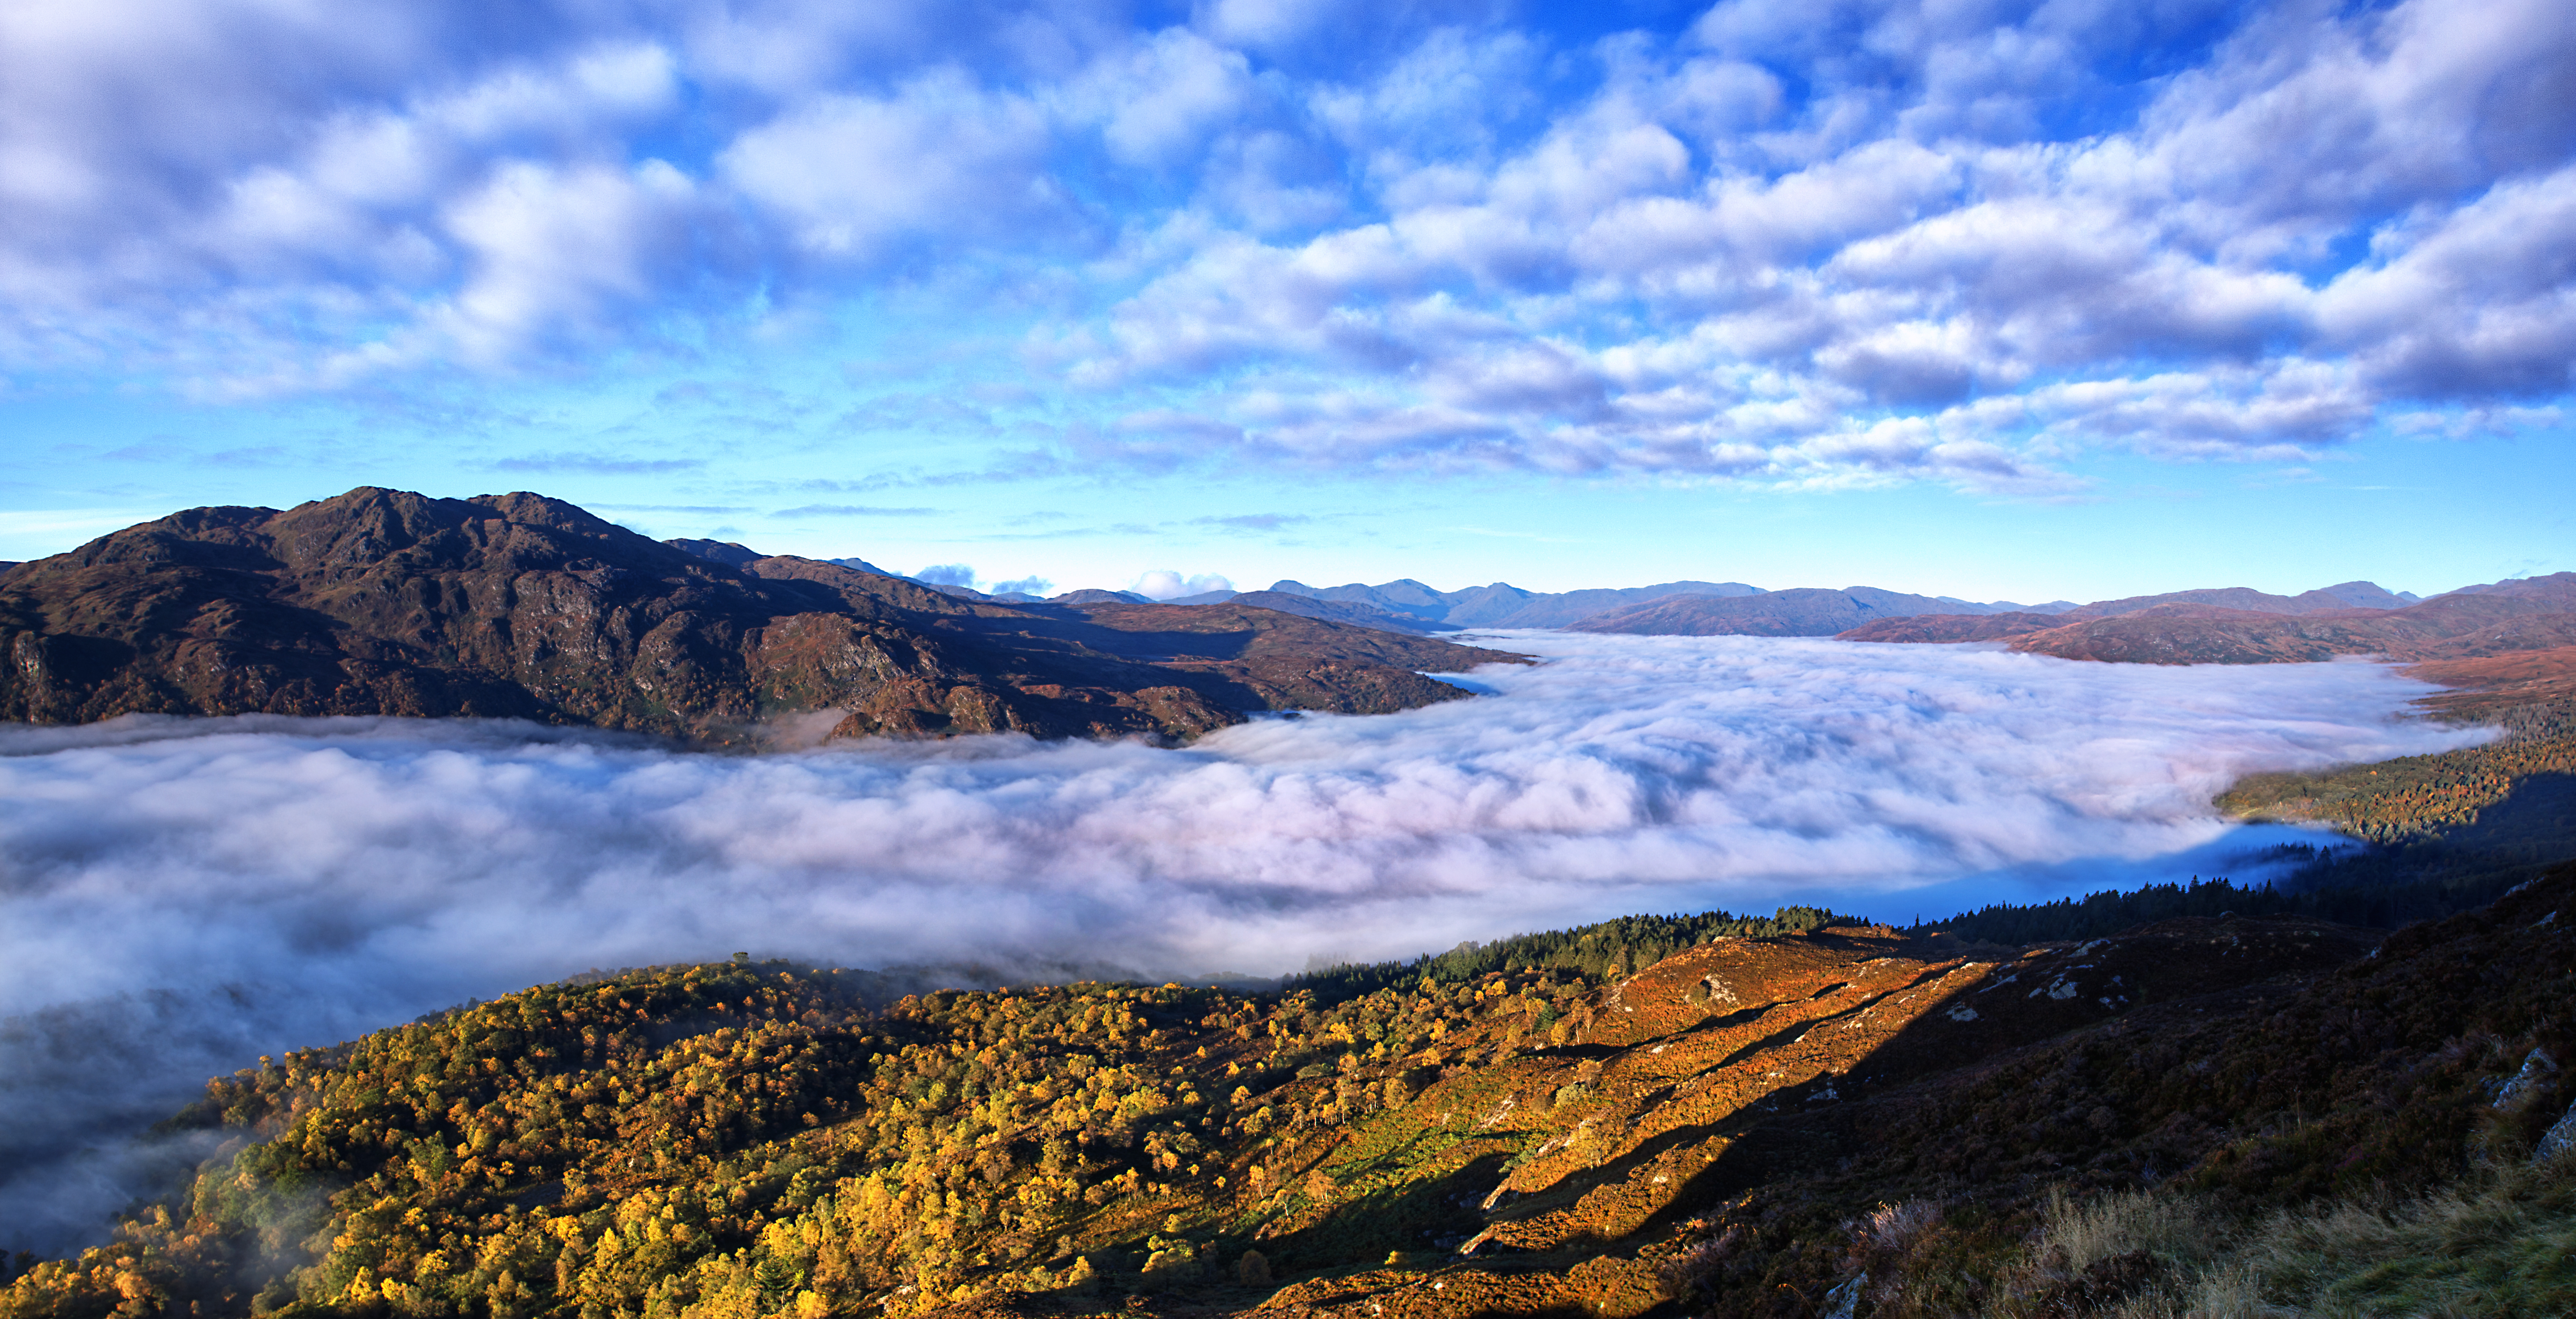
landscape, sea, coast, nature, rock, wilderness, mountain, cloud, sky, sunrise, sunset, morning, hill, lake, dawn, mountain range, cliff, dusk, reflection, highland, terrain, national park, plateau, scotland, fell, loch, temperatureinversion, trossachs, lochkatrine, benvenue, landform, meteorological phenomenon, geographical feature, mountainous landforms